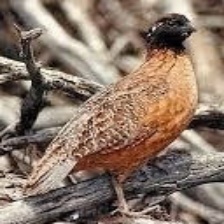
Species: MASKED BOBWHITE
Scientific name: COLINUS VIRGINIANUS RIDGWAYI
ImageNet parent category: quail